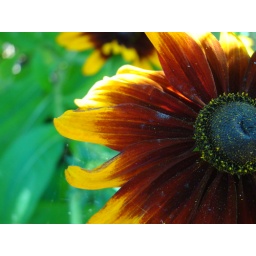
A lovely flower i found in arundel castle gardens, i couldn't resist taking a close up!!